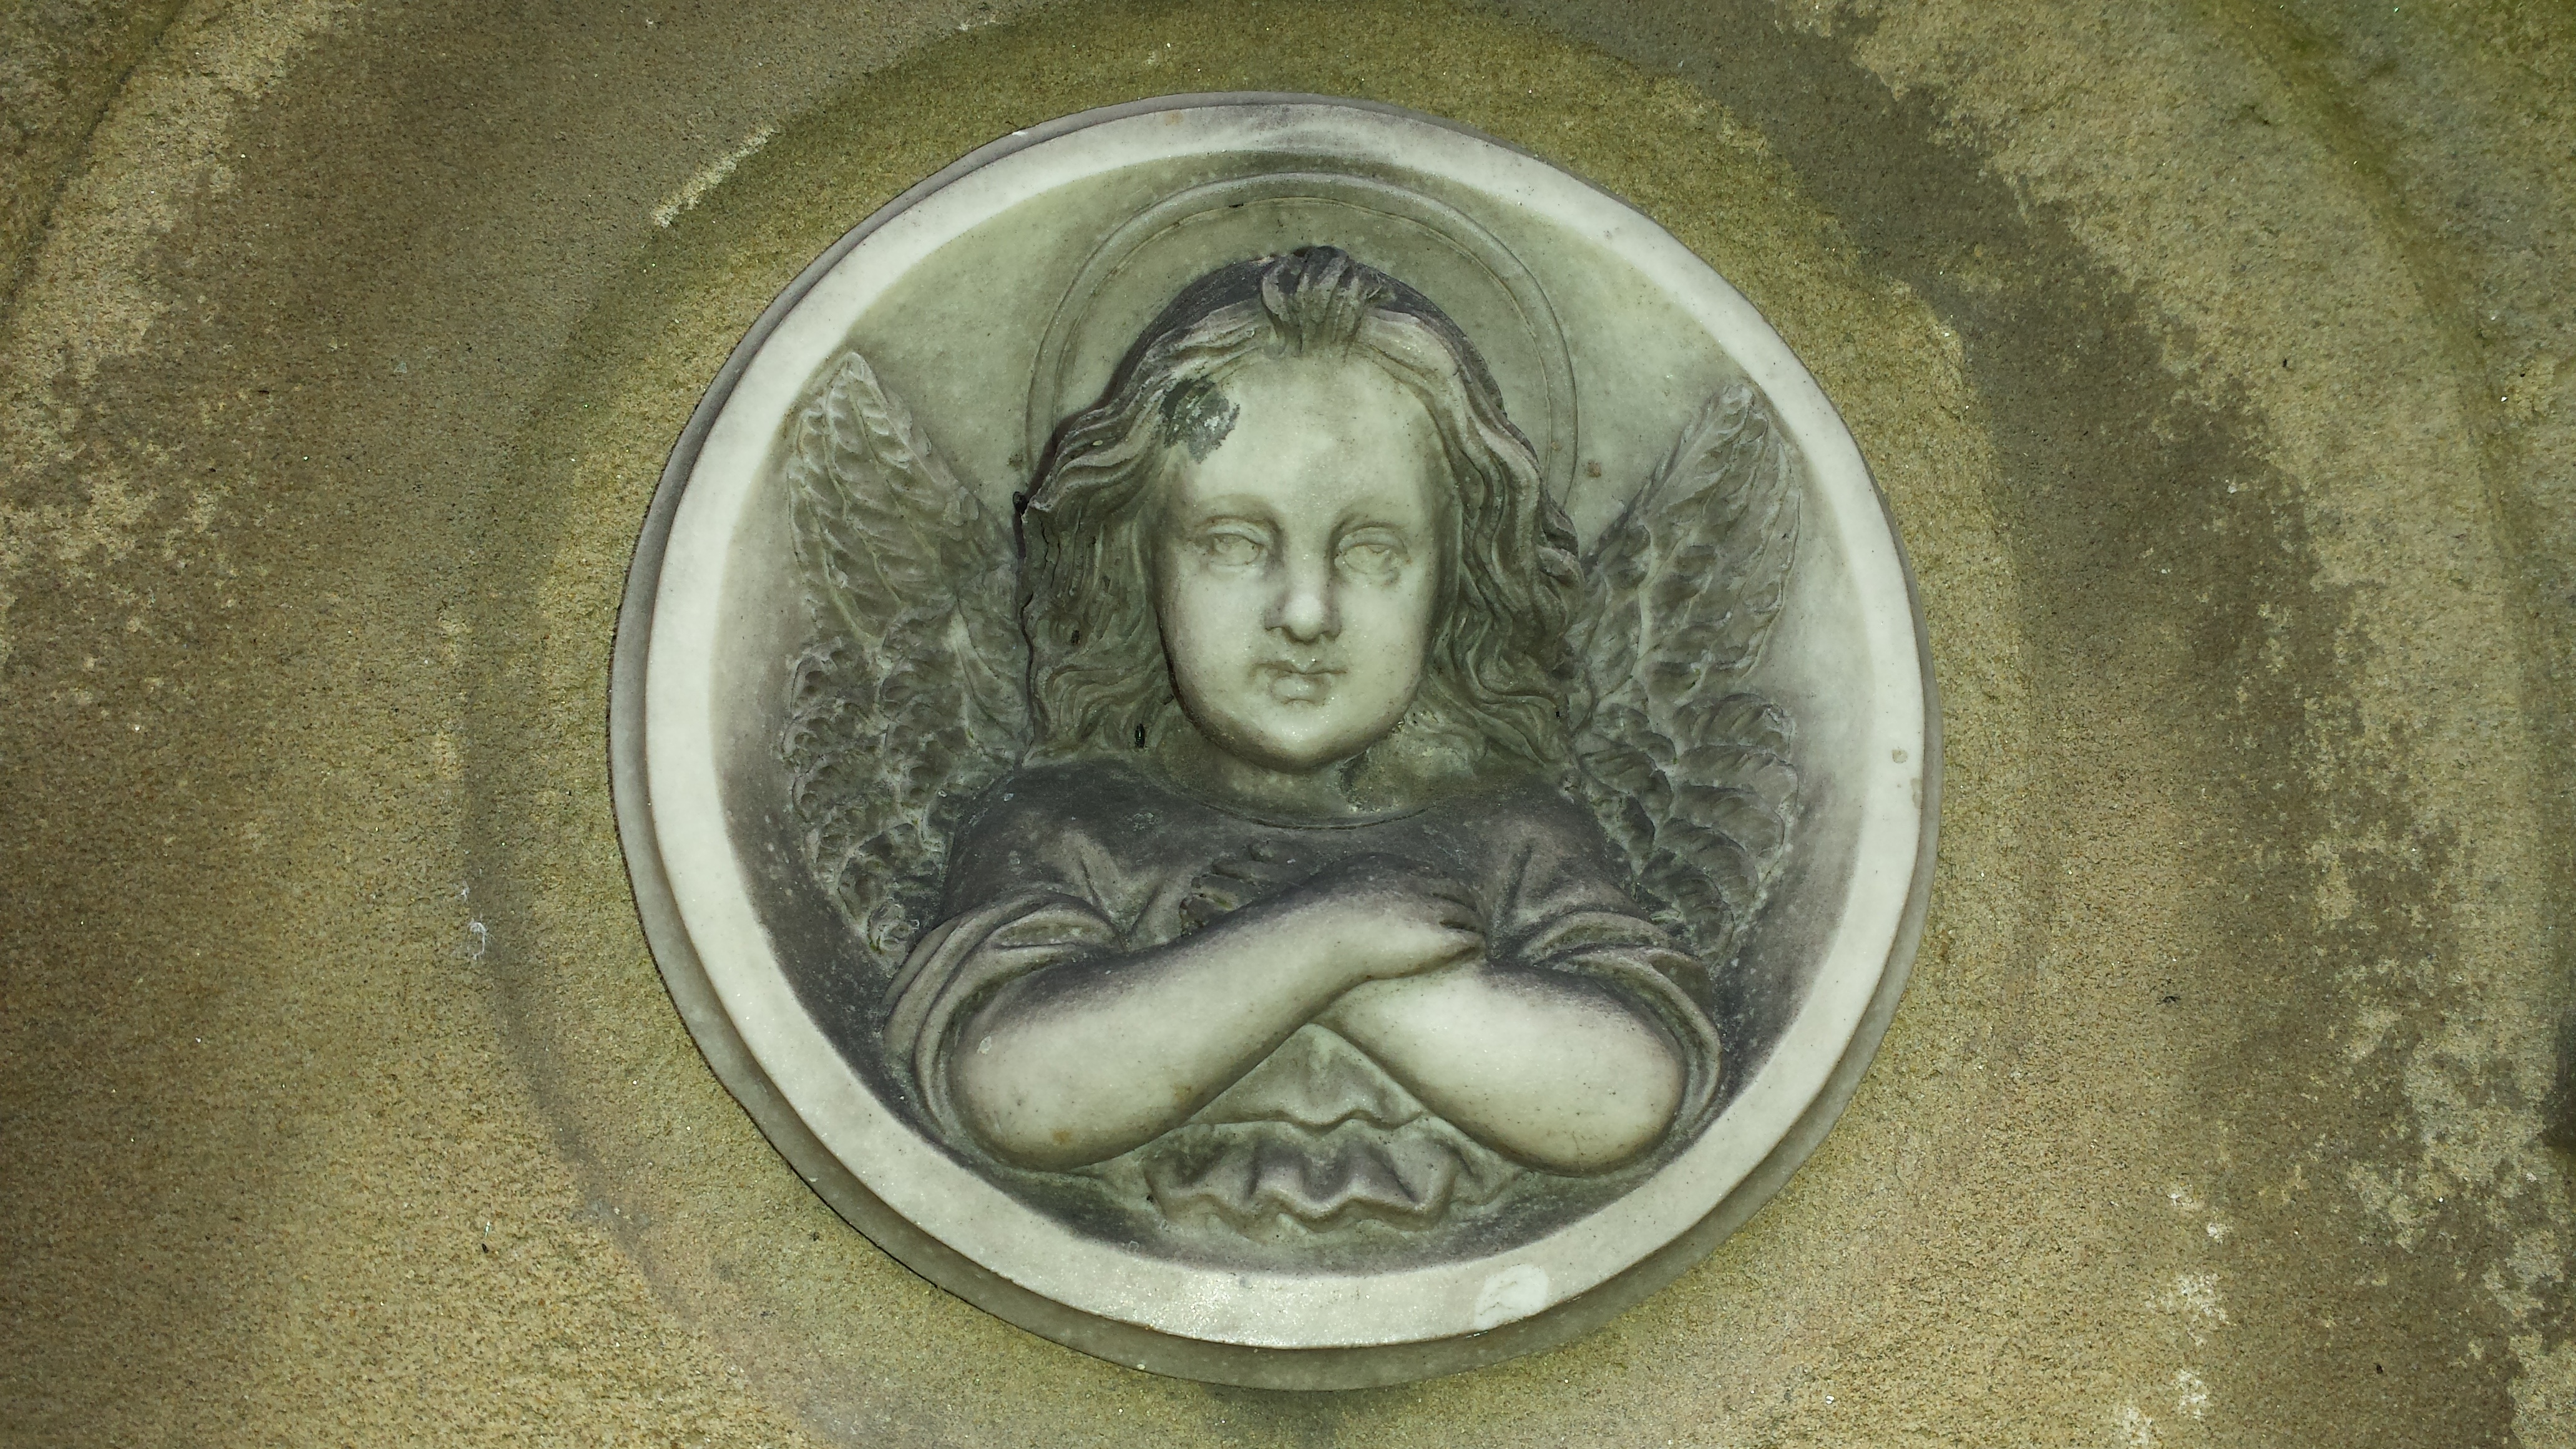
stone, statue, money, cemetery, tombstone, death, grave, sad, sculpture, angel, art, currency, hope, relief, tomb figure, angel figure, believe, mythology, old cemetery, ancient history